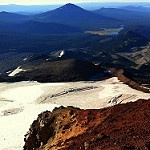
Scene: Outdoor